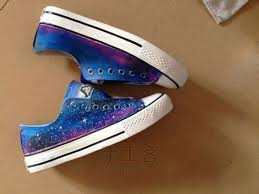
Waste category: shoes